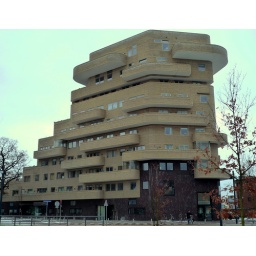
A striking apartment building in Enschede, in use since 2008. Architects: Claus en Kaan Architekten/ Felix Claus &amp;amp; Dick van Wageningen